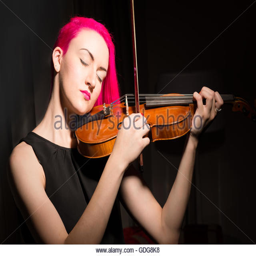
young woman with bright red hair playing a violin on a black background